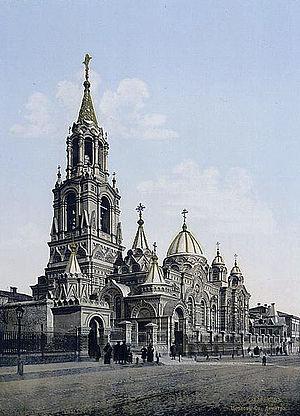
Kharkiv ou Kharkov [kɑʁ.kɔf] est la deuxième plus grande ville d’Ukraine et la capitale administrative de l’oblast de Kharkiv. Sa population s’élevait à 1 451 132 habitants en 2014.